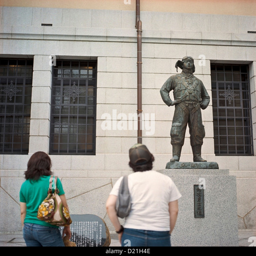
visitors look at the statue of a pilot